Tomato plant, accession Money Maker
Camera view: vertical (180 deg); turntable rotation: 240 degrees
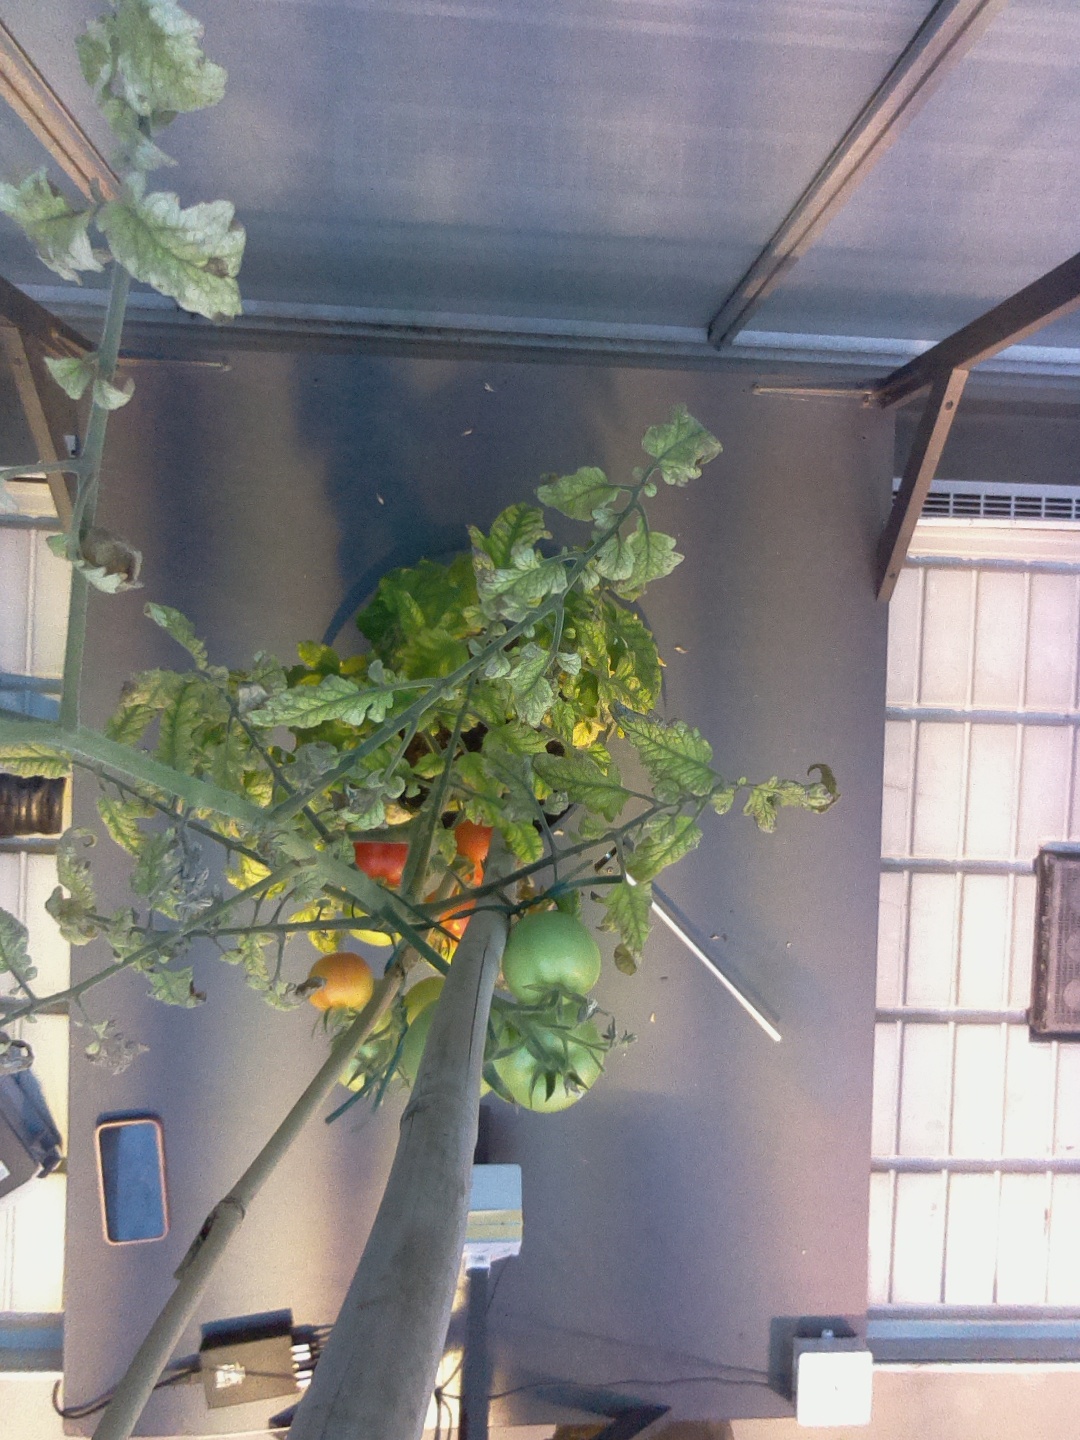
BBCH growth stage 84: 40%-50% of fruits show typical fully ripe color